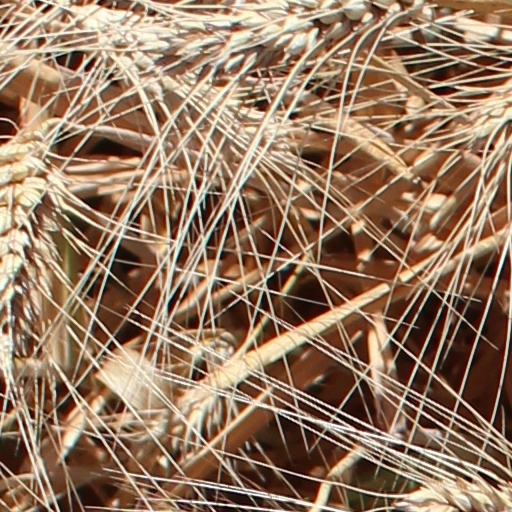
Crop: wheat